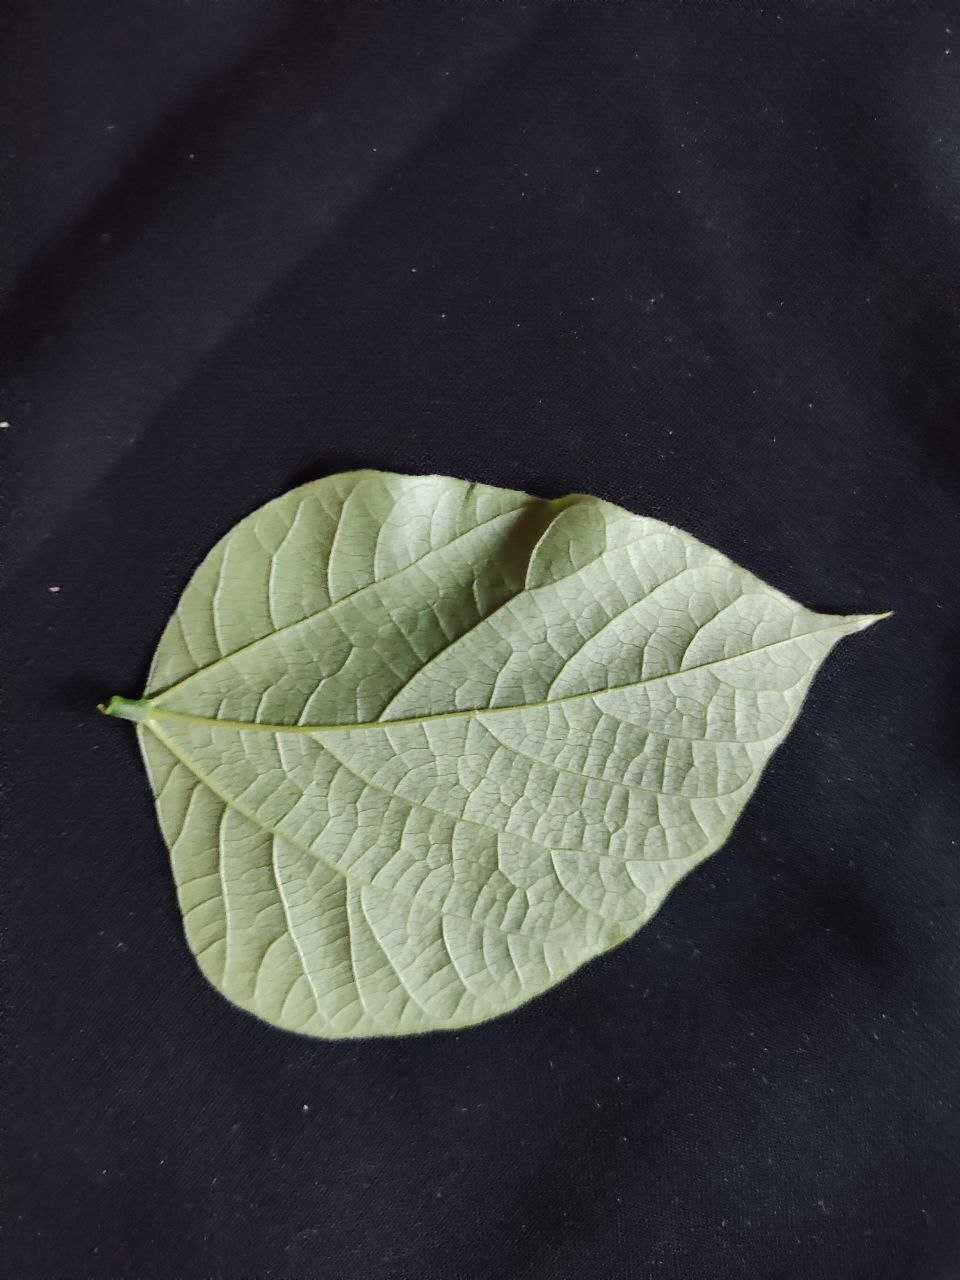
Crop: bean
Leaf condition: Fresh Leaf